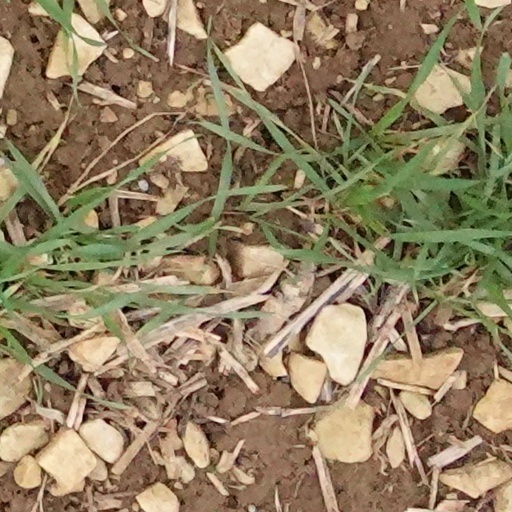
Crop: wheat